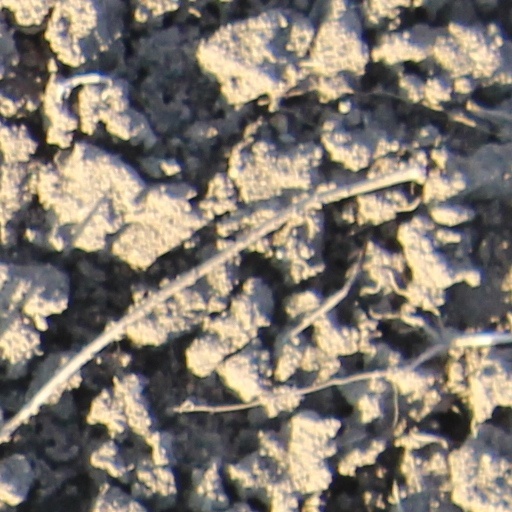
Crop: wheat